Pepita Embil

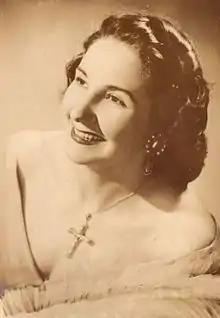
Embil in the 1940s

Josefa Embil Echániz (Basque: "Josefa Enbil Etxaniz"; February 28, 1918—August 28, 1994) better known as Pepita Embil was a Spanish Basque soprano who starred in zarzuela and operetta productions throughout Spain and Latin America. Known as the "Queen of Zarzuela," she is especially remembered for her son, the internationally famous operatic tenor Plácido Domingo, whose early career she helped to nurture. Embil began her professional career singing as a soloist in choirs, including the Basque national choir, Eresoinka, which based itself in France during the Spanish Civil War. While still in her twenties, she appeared in the world premieres of several new zarzuelas. She collaborated with some of the most prominent Spanish composers of the 1940s, including Federico Moreno Torroba, Jacinto Guerrero, and Pablo Sorozábal. In late 1948, she moved to Mexico with her baritone husband, Plácido Domingo Ferrer. In Mexico they ran a successful zarzuela company of their own, which toured throughout the Americas. Over the course of her career, Embil made several recordings, primarily of zarzuela music.